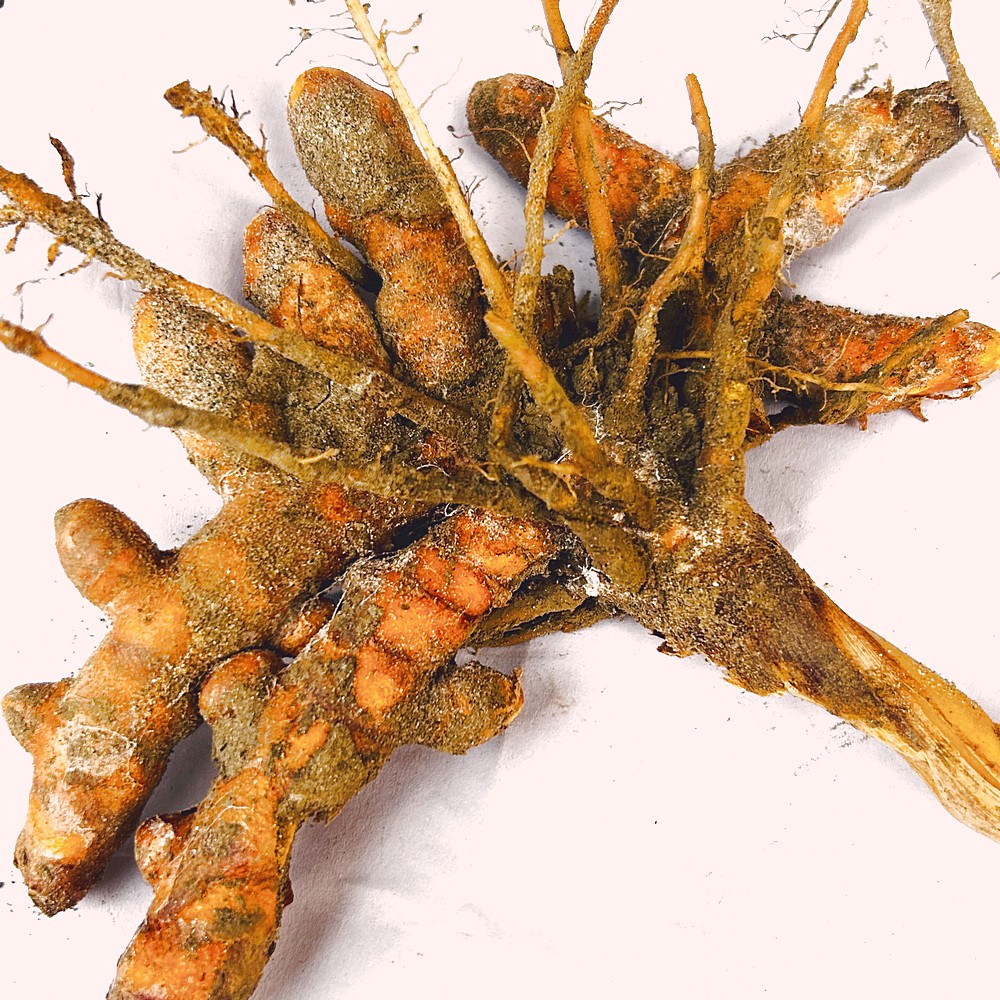
Label: Rhizome Healthy Root